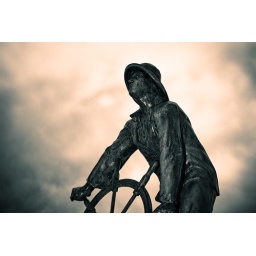
&amp;quot;Red sky in the morning, sailor take warning, red sky at night, sailor's delight&amp;quot;